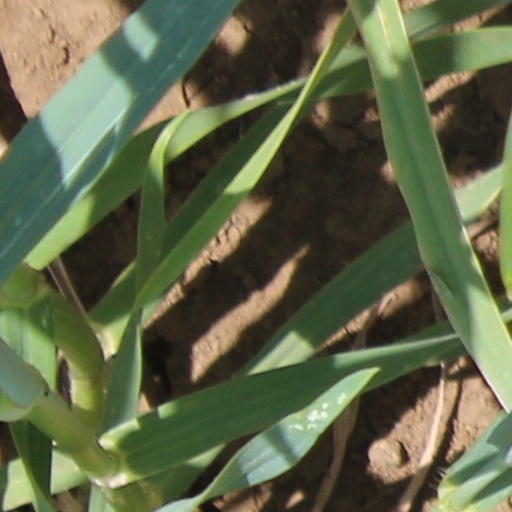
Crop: wheat